The Moonshiners (1916 film)

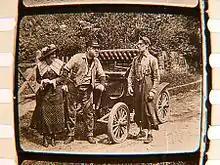

The Moonshiners is a 1916 American short comedy film directed by Fatty Arbuckle.